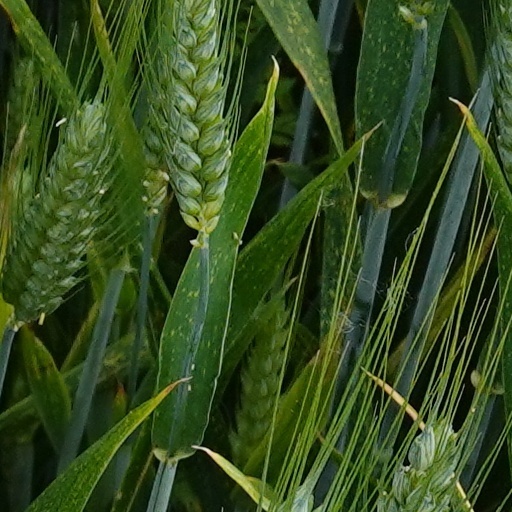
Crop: wheat